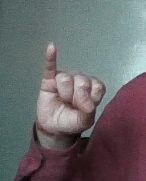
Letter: meem